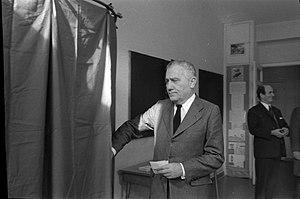
Bureau de vote. Le 4 Mars 1973. Vue de Monsieur Sanguinetti qui s'apprête à renter dans un isoloir pour choisir son vote.
Alexandre Sanguinetti est un homme politique français, né le 27 mars 1913 au Caire, et mort le 9 octobre 1980 à Saint-Mandé.